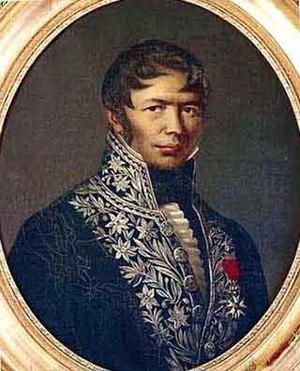
Alexandre de Freslon
La famille de Freslon de La Freslonnière, originaire de Bretagne, est une famille subsistante de la noblesse française d'extraction chevaleresque, sur preuves de 1386. Elle fut maintenue noble d'ancienne extraction en Bretagne le 12 octobre 1668. Elle fut reçue aux Honneurs de la cour en 1778. Elle est membre de l'ANF depuis 1938.